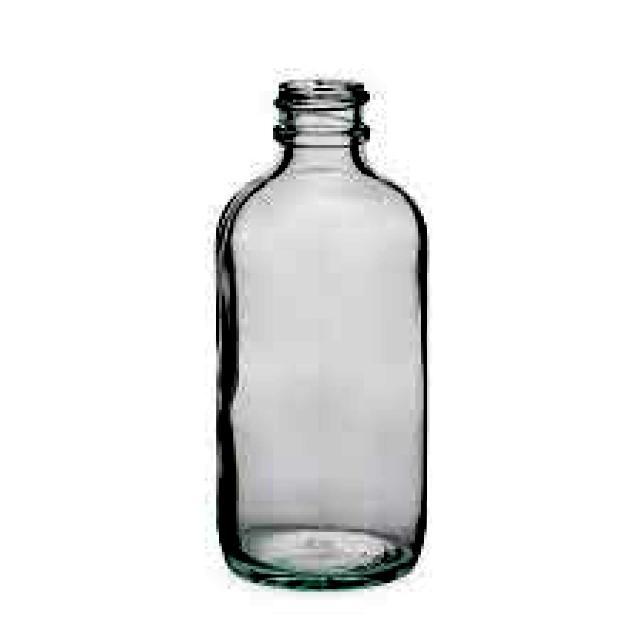
Label: Glass